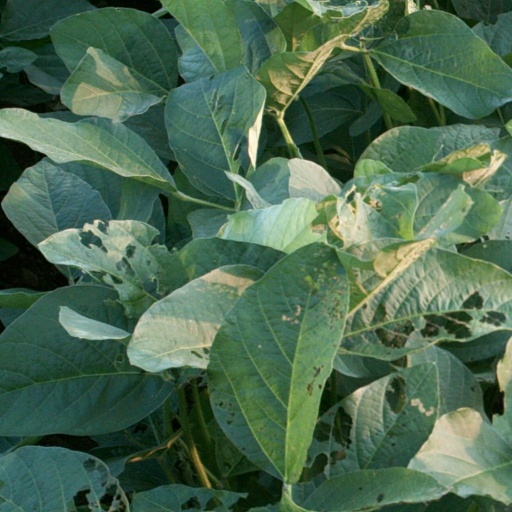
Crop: soybean